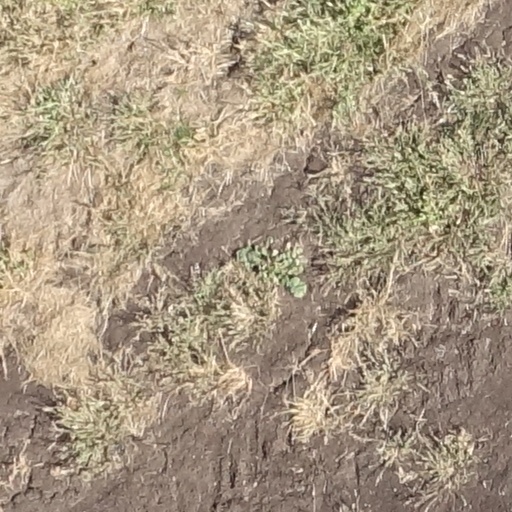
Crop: sorghum